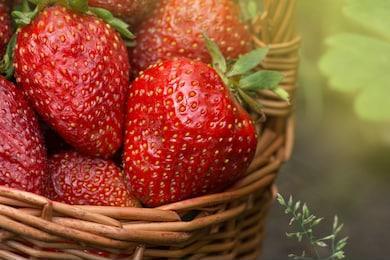
Label: Strawberry